Notre-Dame-de-Gravenchon

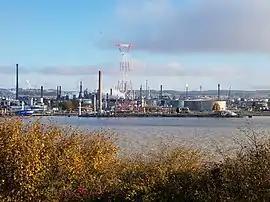
Port-Jérôme-Gravenchon Refinery on the bank of the Seine

Notre-Dame-de-Gravenchon is a former commune in the Seine-Maritime department in the Normandy region in northern France. On 1 January 2016, it was merged into the new commune of Port-Jérôme-sur-Seine.